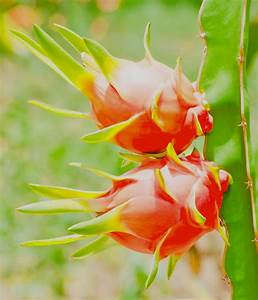
Label: Dragonfruit